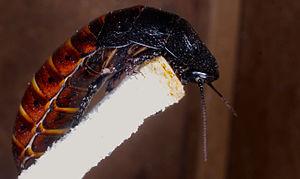
Blatte de Madagascar Español: cucaracha gigante de Madagascar